Linda Cardellini

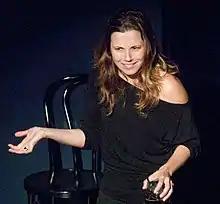
Cardellini as part of Dr. God, 2010

Cardellini had her first major success when she landed one of the starring roles in the NBC series "Freaks and Geeks", which debuted during the 1999–2000 season, playing the role of Lindsay Weir, an honor student in the midst of an identity crisis. Cardellini starred in the live-action adaptation of "Scooby-Doo" in 2002, in which she played the cartoon character Velma Dinkley. She later reprised the role of Velma in 2004's "". She joined the cast of the hospital drama "ER" in 2003 as Samantha Taggart, a free-spirited nurse. Cardellini acted for six seasons on "ER" until the series finale, "And in the End...", and with the cast won the TV Land ensemble "Icon Award" in 2009.